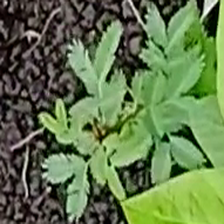
Weed species: Dwarf_cassia_(Chamaecrista pumila)